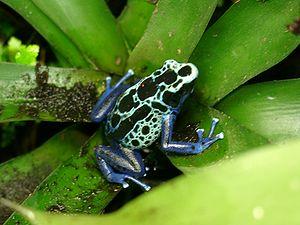
Dendrobates tinctorius est une espèce d'amphibiens de la famille des Dendrobatidae. En français, elle est nommée Dendrobate à tapirer ou Dendrobate teint.